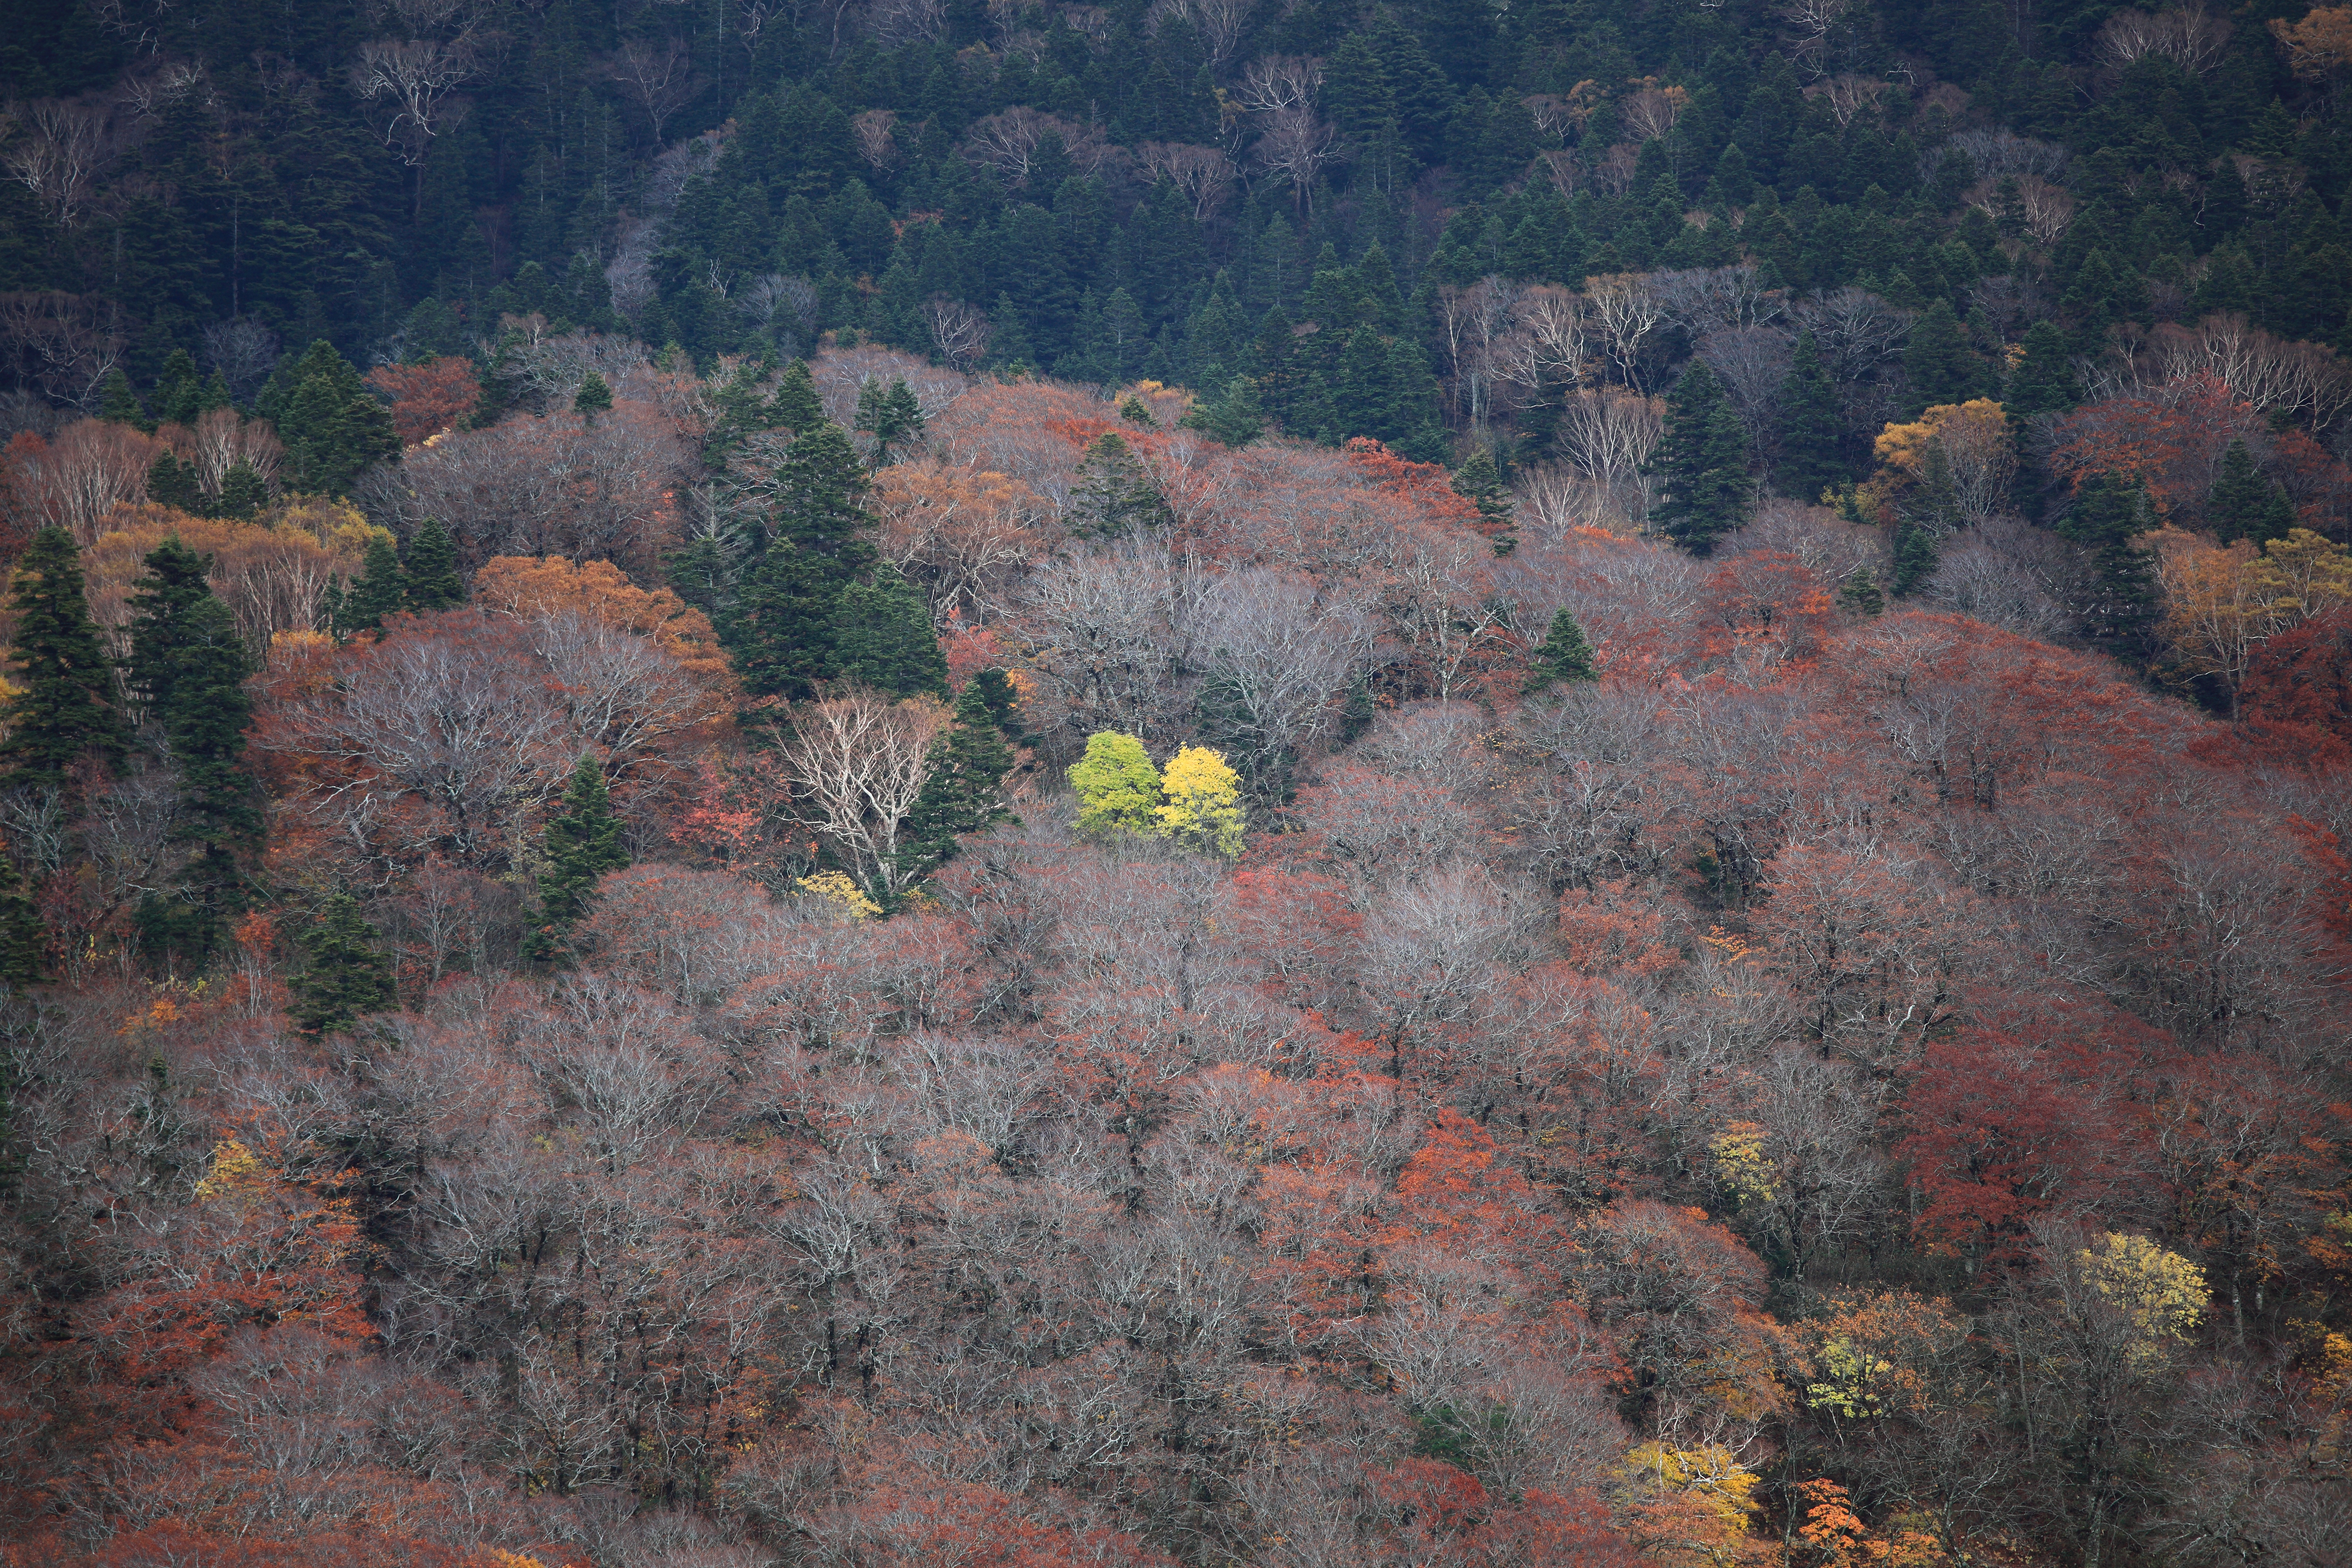
landscape, tree, nature, forest, rock, wilderness, mountain, leaf, flower, view, high, autumn, canyon, season, cool image, 5d, hires, woodland, habitat, markii, hi, res, resolution, natural environment, woody plant